John Peyton (American politician)

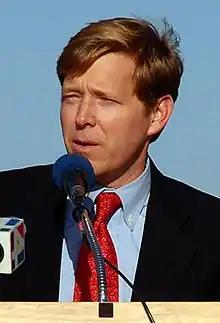
John Peyton speaking during a groundbreaking ceremony in 2007

John Stephens Peyton (born July 28, 1964) is an American businessman and politician who is currently president of Gate Petroleum. He served as Mayor of Jacksonville, Florida from 2003 to 2011, when he was succeeded by Alvin Brown. He was the second Republican to be elected to the position since 1888. After his term he returned to Gate, his family business, and succeeded his father Herb Peyton as the company's president in January 2012.